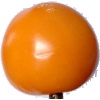
Label: yellow_tomato